Caboose

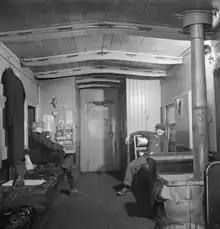
The interior of an Indiana Harbor Belt Railroad caboose in 1943

Railroad historian David L. Joslyn (a retired Southern Pacific Railroad draftsman) has traced the possible root of "caboose" to the obsolete Middle Low German word "Kabuse", a small cabin erected on a sailing ship's main deck. This was absorbed into Middle Dutch and entered the Dutch language "circa" 1747 as "kabhuis", the compartment on a ship's main deck in which meals were prepared. In modern Dutch, "kombuis" is equivalent to "galley".